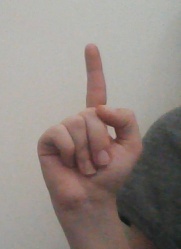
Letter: bb